List of AFL Women's best and fairest winners

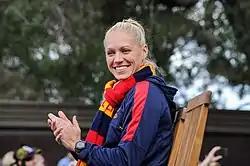
Erin Phillips was the inaugural winner of the award in 2017, and won it again in 2019.

The AFL Women's best and fairest is awarded to the best and fairest player in the AFL Women's (AFLW) during the home-and-away season, as determined by votes cast by the officiating field umpires after each game. It is the most prestigious award for individual players in the AFL Women's. It is also widely acknowledged as the highest individual honour in women's Australian rules football.